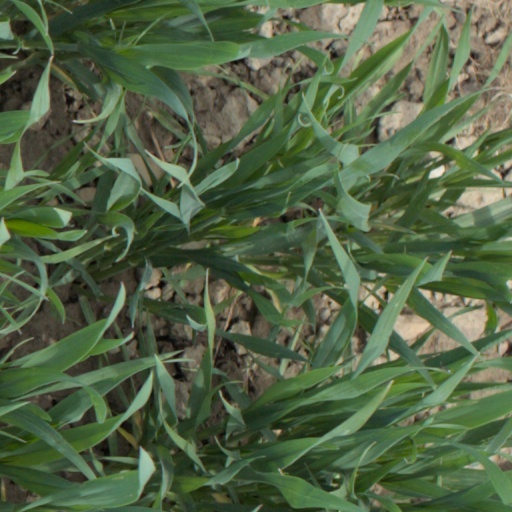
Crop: wheat